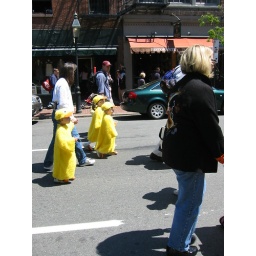
So many cute kids in duck costume....